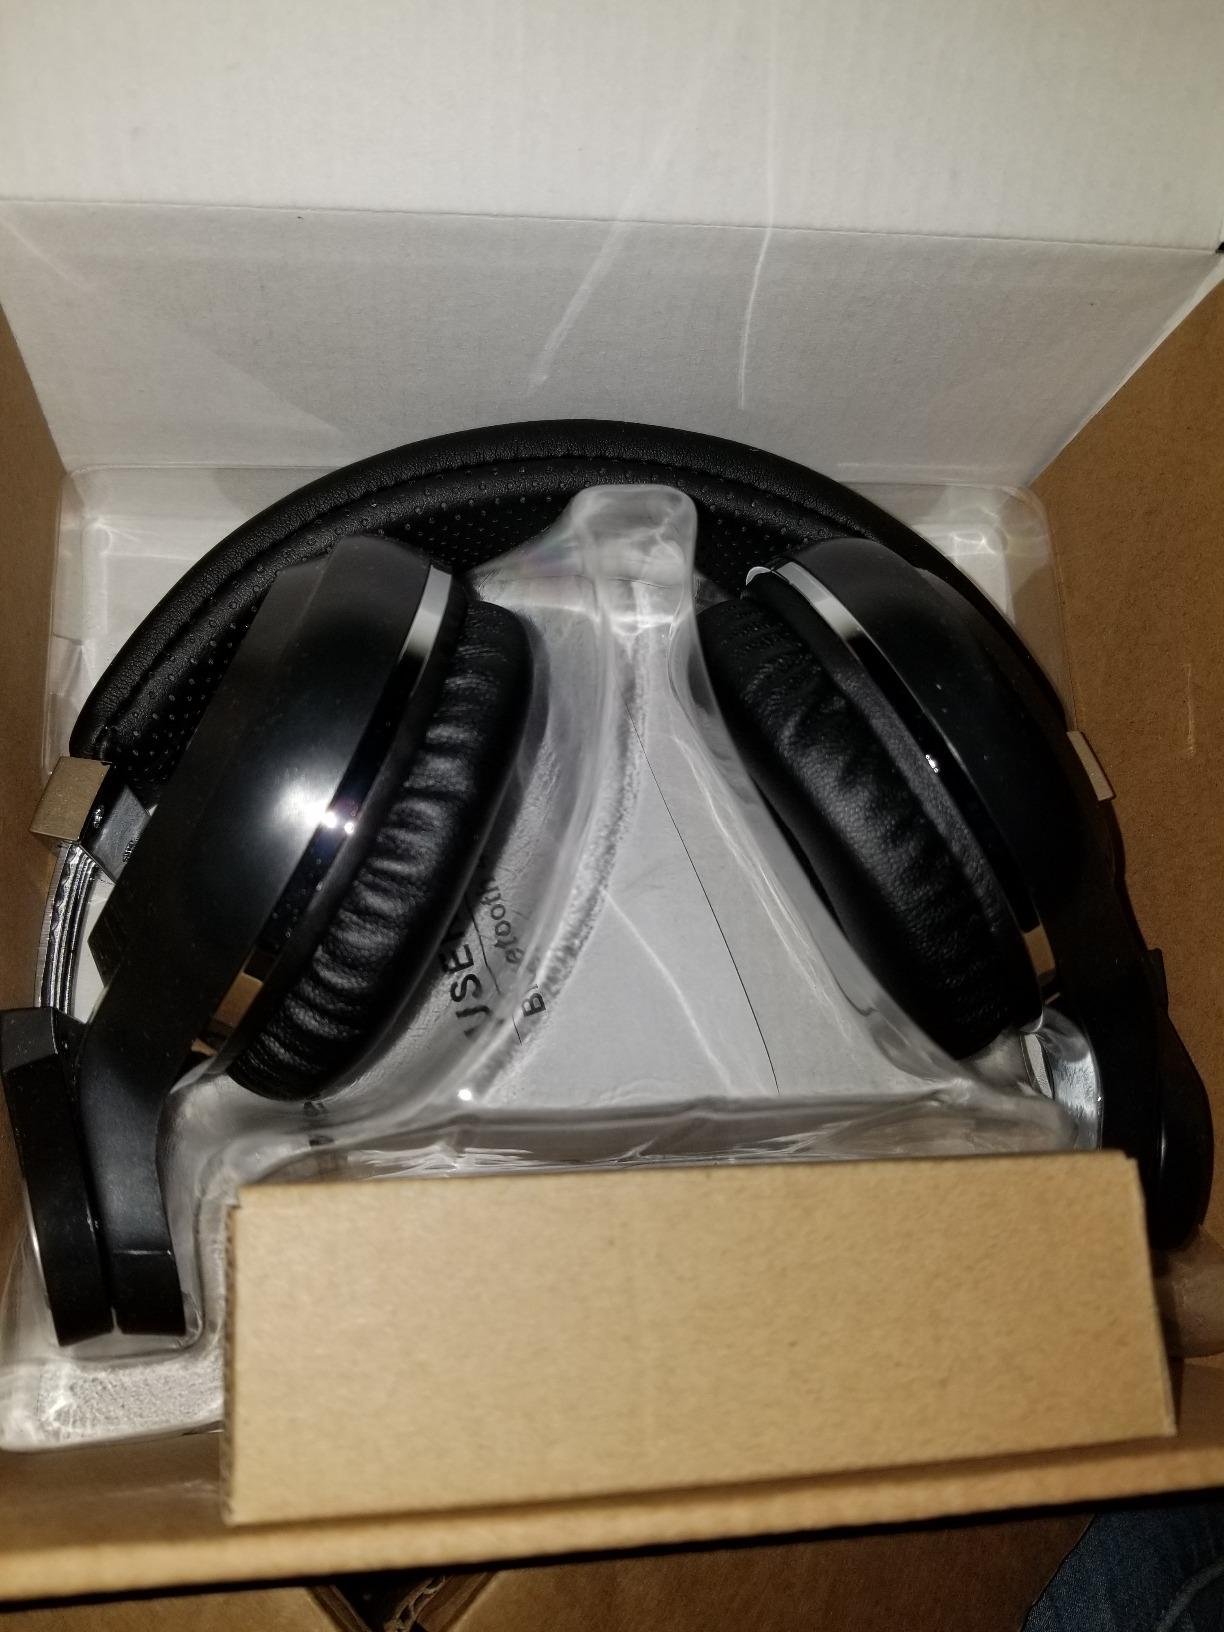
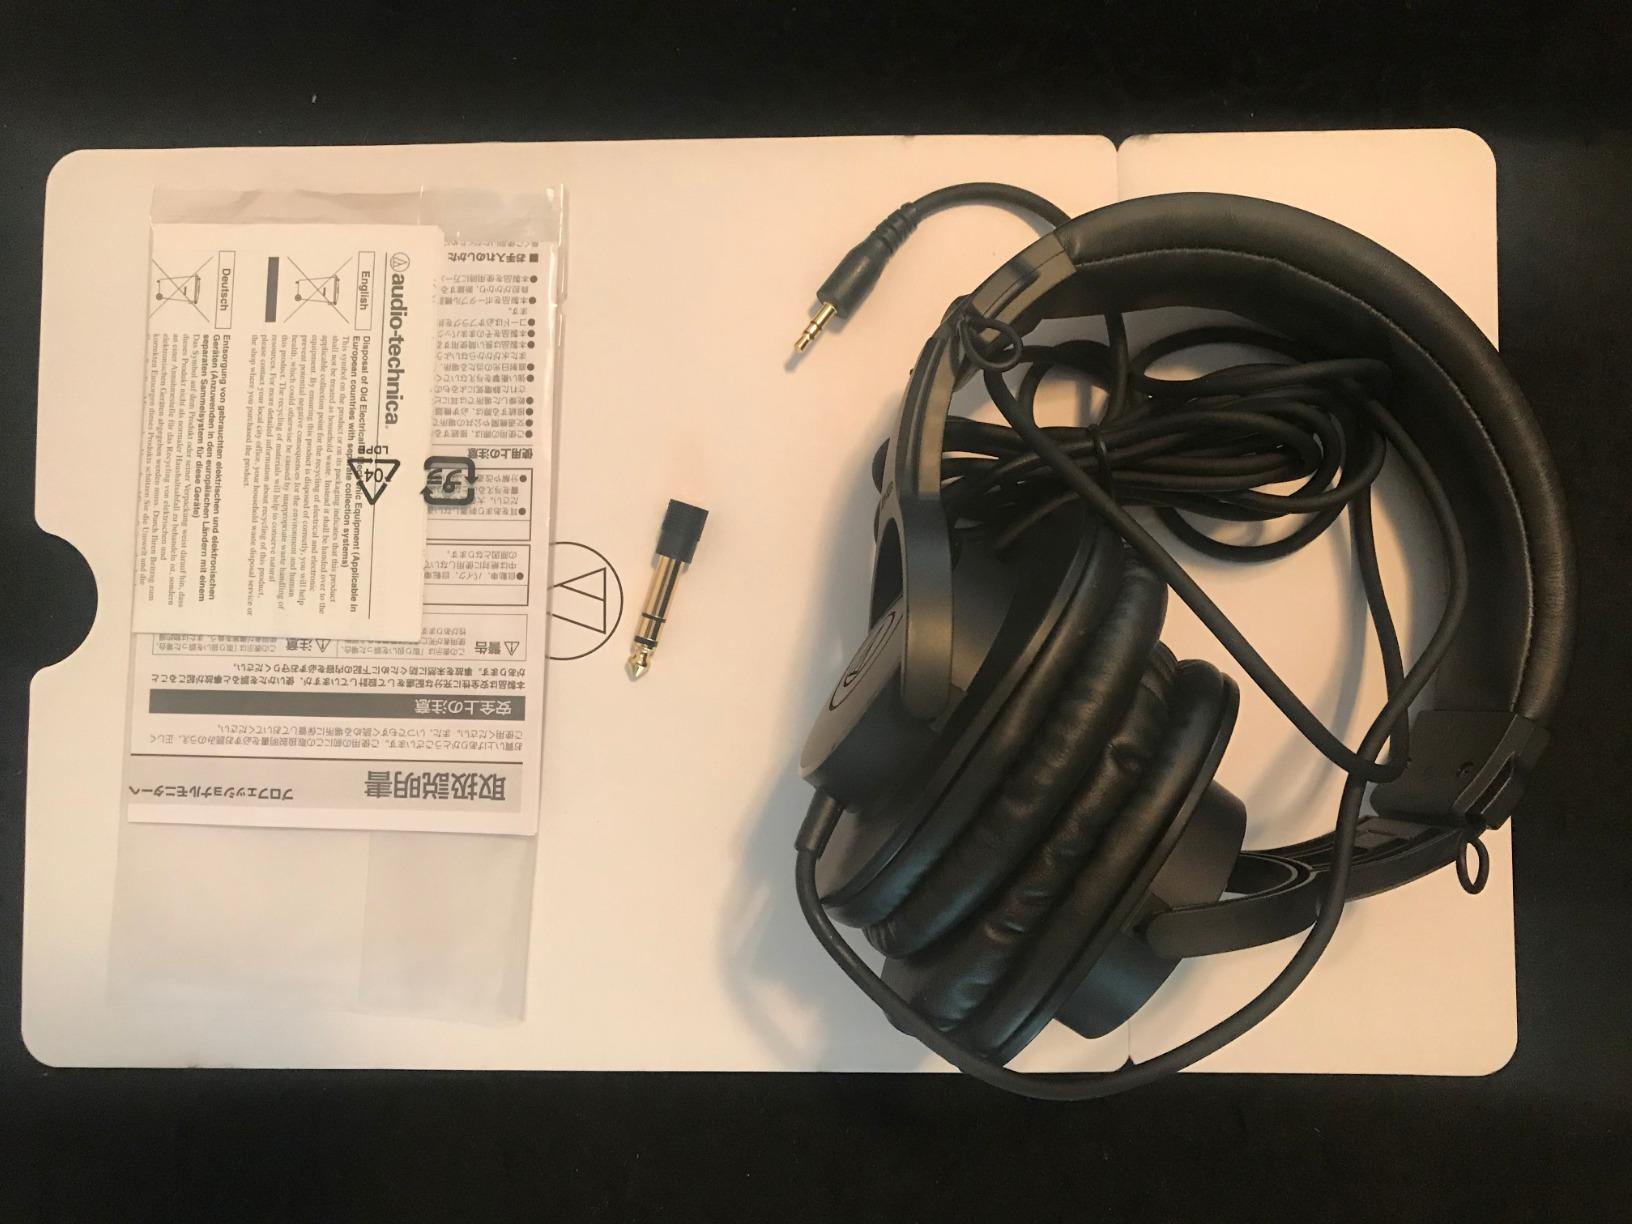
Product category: headphones
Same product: no